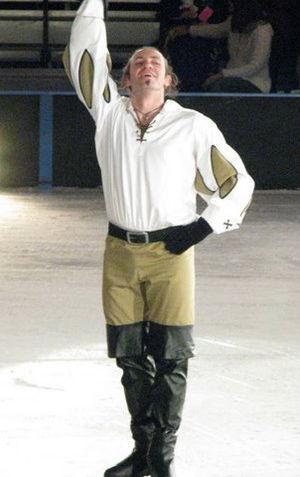
Ice Show est une émission de télévision française diffusée en 2013 sur M6. Il s'agit d'une création française par Studio 89.
La première saison du Meilleur Pâtissier, spécial célébrités est une déclinaison du concours culinaire Le Meilleur Pâtissier, articulée autour de plusieurs candidats célèbres, diffusée sur M6 du 25 mai 2016 au 8 juin 2016, et sur RTL-TVI.
Cet article présente la liste des participants à l'émission de télévision française de divertissement Danse avec les stars diffusée sur TF1 depuis le 12 février 2011.